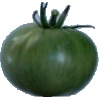
Label: Tomato not Ripened 1